Adobe Chapel of The Immaculate Conception

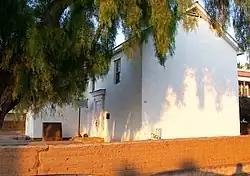
Chapel of the Immaculate Conception

Chapel of the Immaculate Conception in San Diego, California, is a California Historical Landmark No. 49 listed on March 6, 1935. It was built in 1850 as the adobe house of John Brown. The house was converted to a church building by Don José Aguirre in 1858. From 1866 to 1907 missionary Father Antonio D. Ubach was parish priest at the Chapel of the Immaculate Conception. The Works Progress Administration rebuilt the Chapel of the Immaculate Conception in 1937. The Chapel of the Immaculate Conception is located at 3950 Conde Street in Old Town, San Diego.